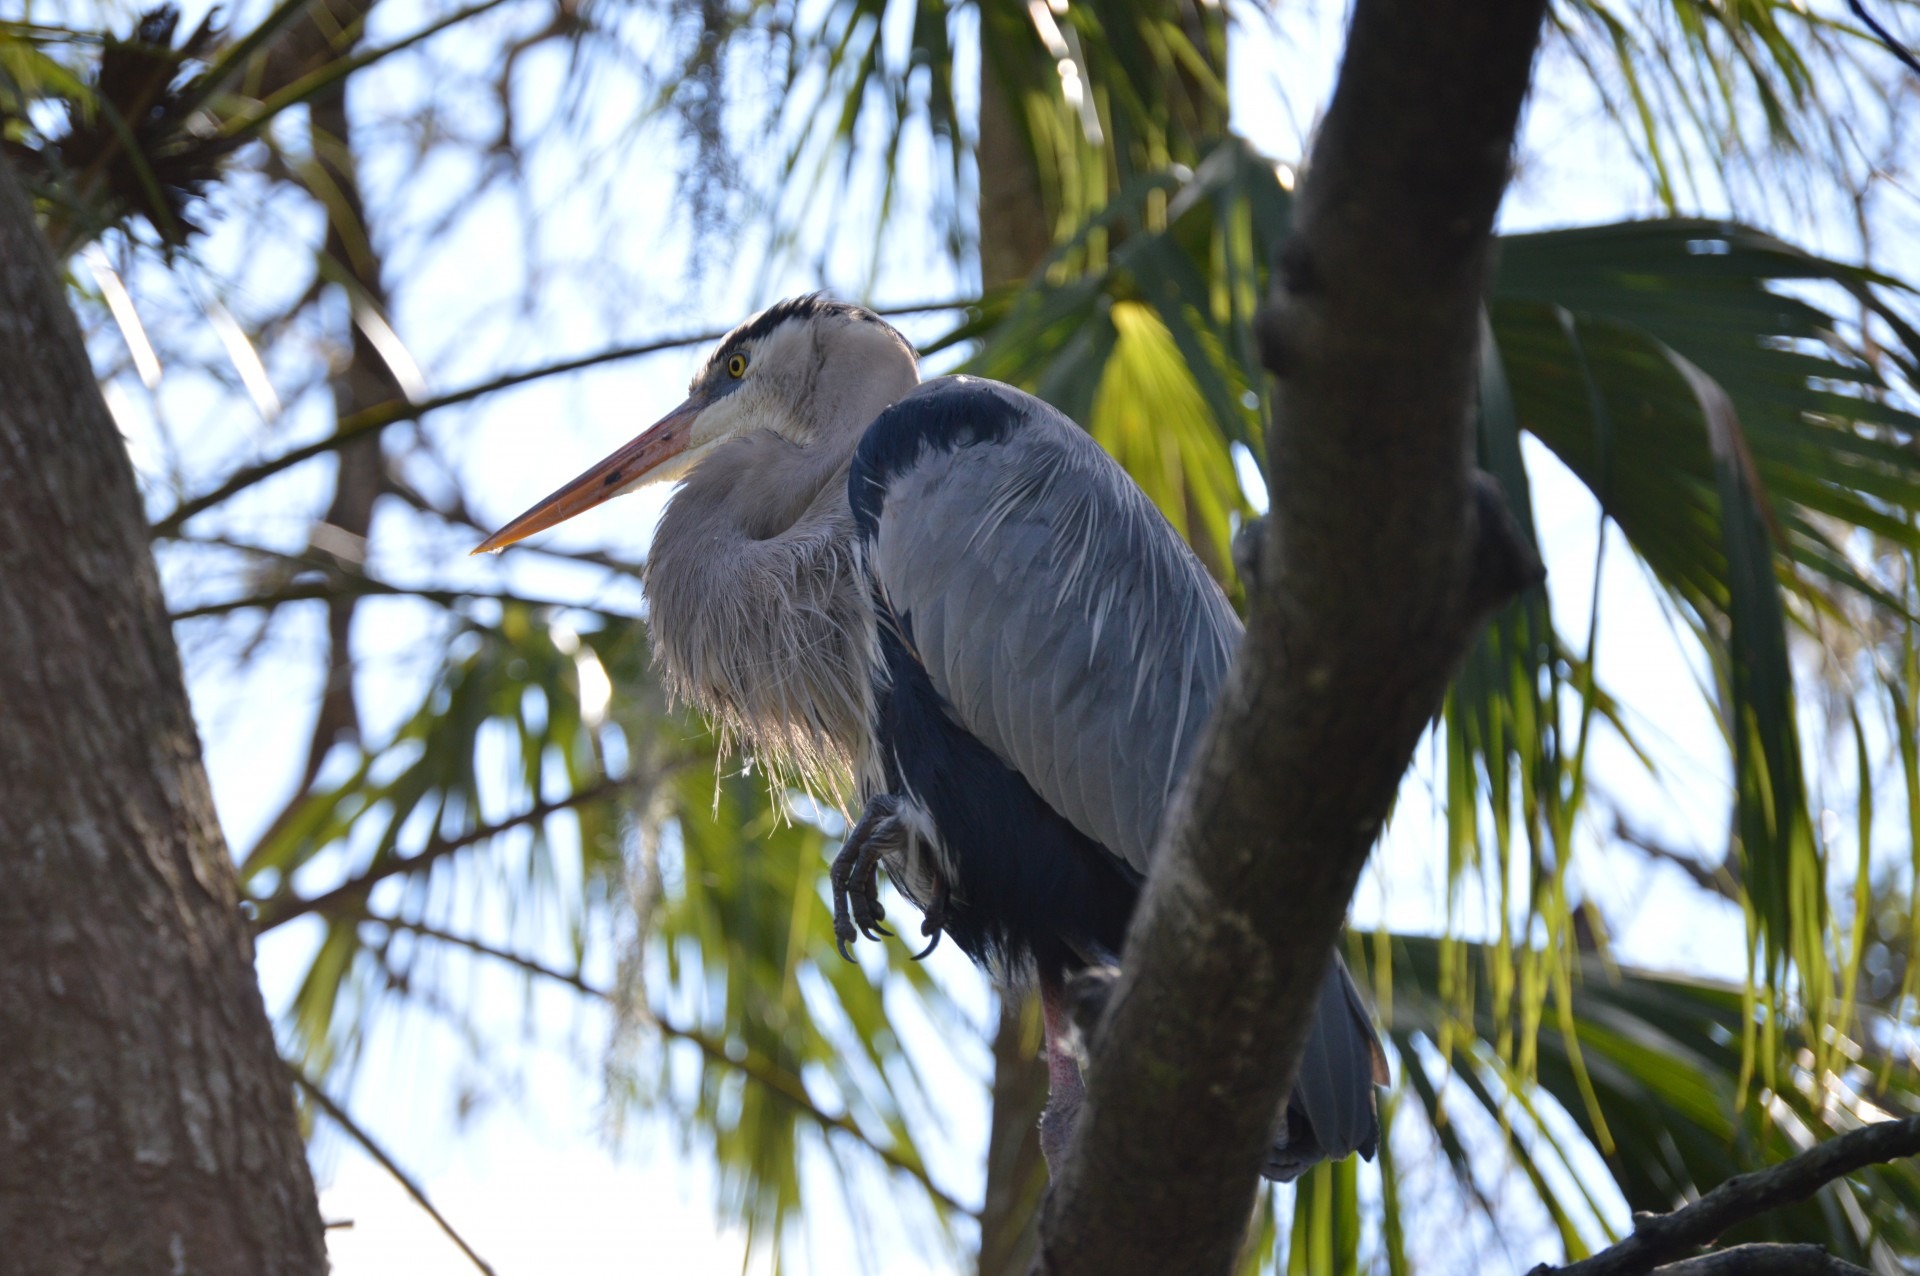
tree, wilderness, branch, bird, animal, fly, wildlife, wild, environment, zoo, beak, biology, natural, environmental, avian, fauna, ecology, wings, vertebrate, creature, conservation, habitat, ecosystem, perched, migratory, blue heron